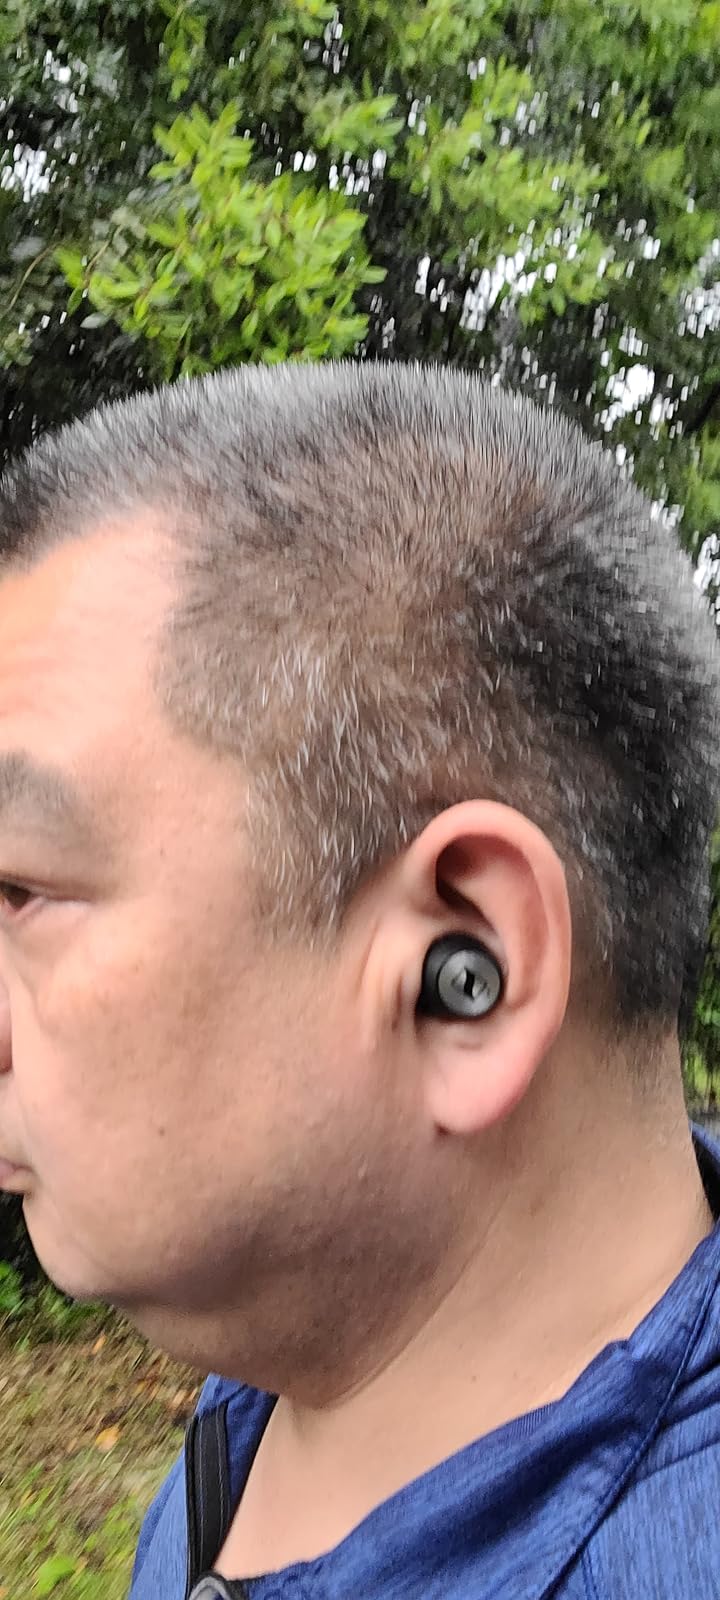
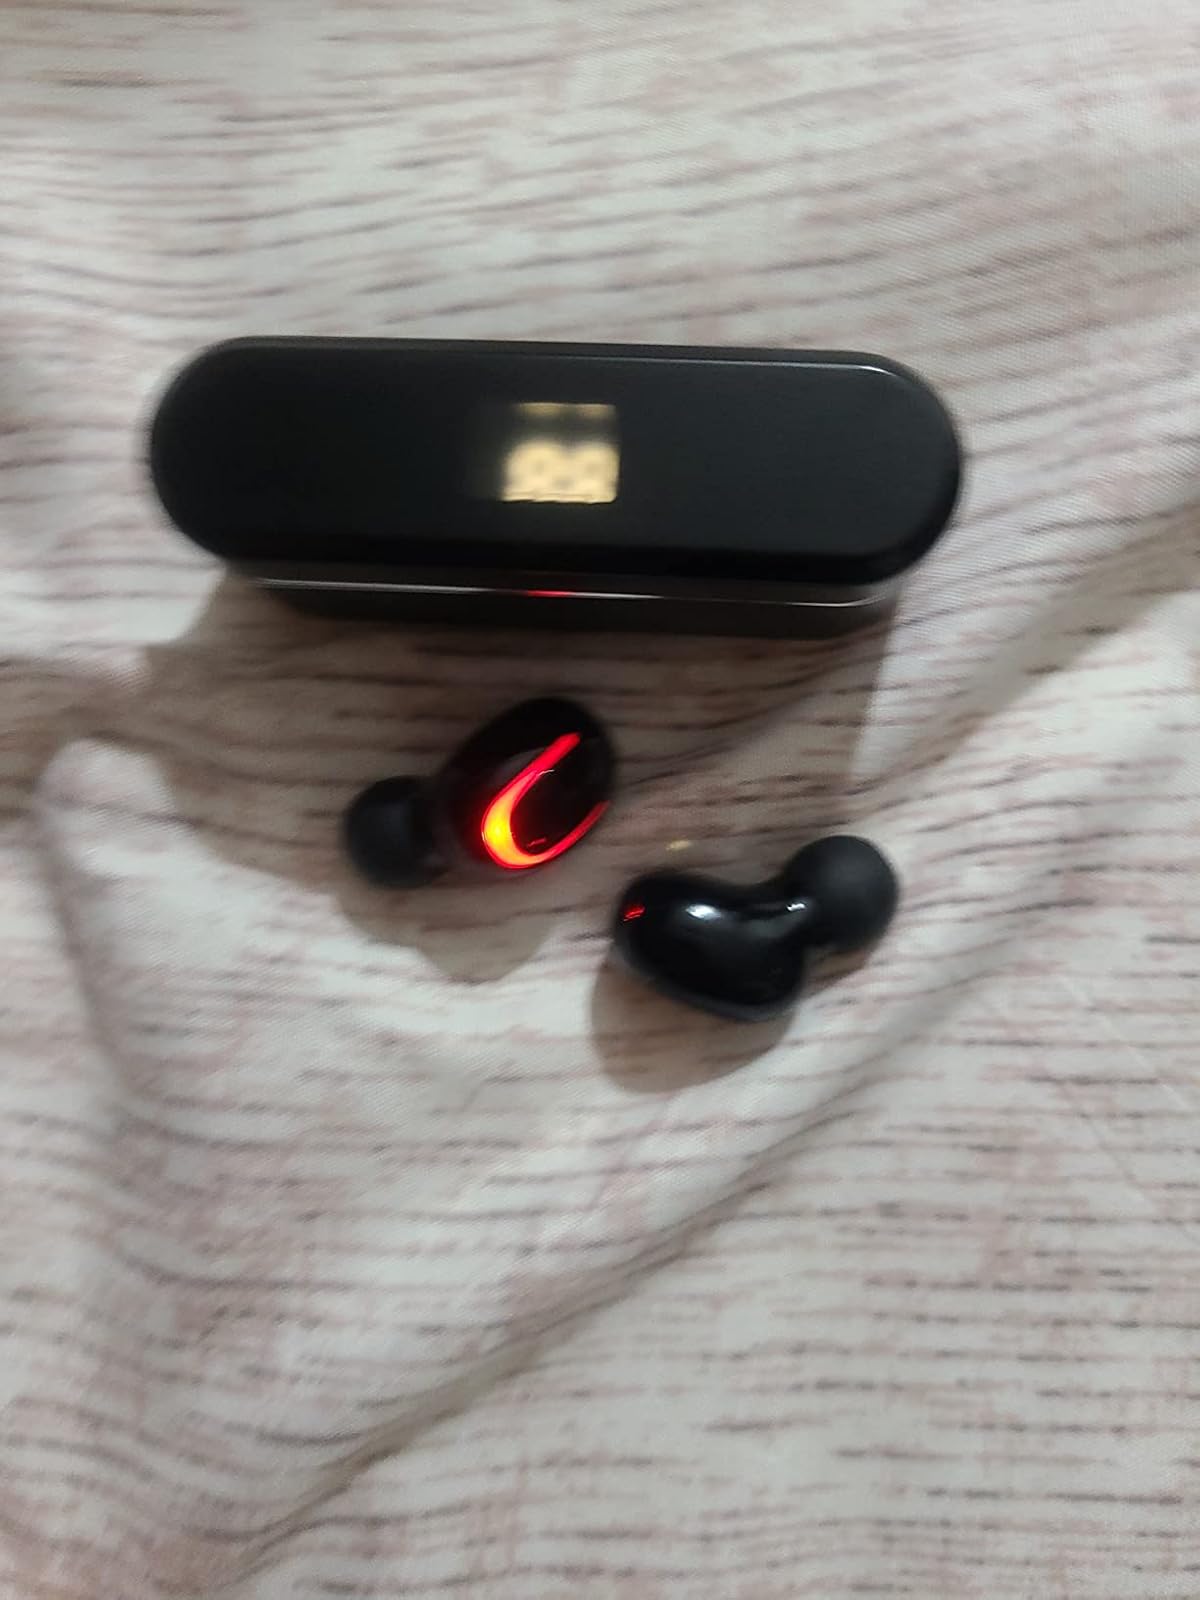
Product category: earbuds
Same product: no